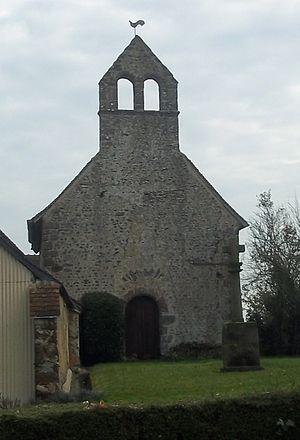
Chapelle de Poché à La chapelle-Saint-Fray
La Chapelle-Saint-Fray est une commune française, située dans le département de la Sarthe en région Pays de la Loire, peuplée de 441 habitants.